810th Strategic Aerospace Division

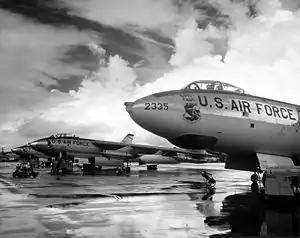
SAC B-47s on the flight line

Although the 4024th was assigned directly to the division, the 97th Bomb Wing continued to exercise operational control of the squadron. The 4024th was inactivated in 1956, but it shared an Air Force Outstanding Unit Award with the 340th squadron for its operations. Once the 97th converted to B-47s, it deployed as a unit to RAF Upper Heyford from May to July 1956. Although deployments of its planes and crews continued, that was the only deployment as a complete wing while assigned to the 810th Air Division.